Fishing Creek (North Branch Susquehanna River tributary)

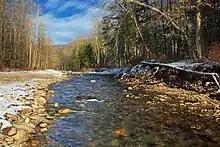
The East Branch of Fishing Creek at the Sullivan County – Columbia County line

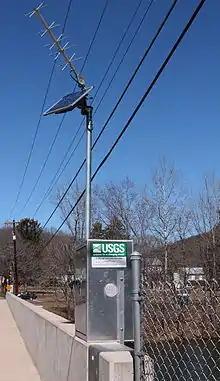
USGS gauging station on Fishing Creek at Bloomsburg

Fishing Creek has several major tributaries and numerous minor ones. The major tributaries are Hemlock Creek, Little Fishing Creek, Green Creek, Huntington Creek, and the East and West Branch Fishing Creeks. West Branch Fishing Creek rises on North Mountain and flows east into Fishing Creek. East Branch Fishing Creek is a tributary that starts on North Mountain in Sullivan County and is approximately long. Huntington Creek starts in State Game Lands number 57 and heads southwest through Luzerne County until it reaches the north side of Knob Mountain, which it runs parallel to until it merges with Fishing Creek. Huntington Creek drains the eastern and northeastern parts of the Fishing Creek watershed. Four covered bridges cross Huntington Creek; these are the Twin Bridges–East Paden Covered Bridge No. 120, the Twin Bridges–West Paden Covered Bridge No. 121, the Josiah Hess Covered Bridge No. 122, and the Huntington Mills Bridge.